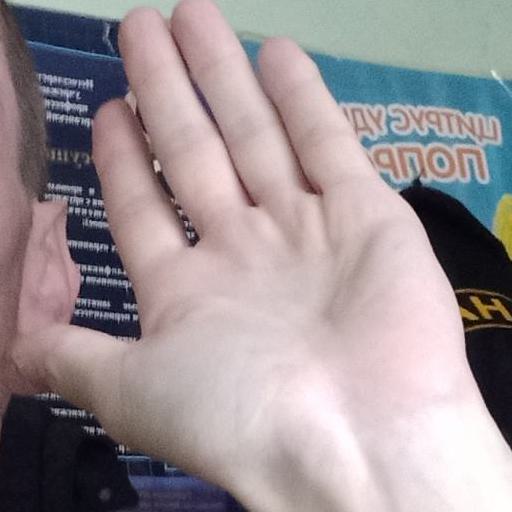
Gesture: stop